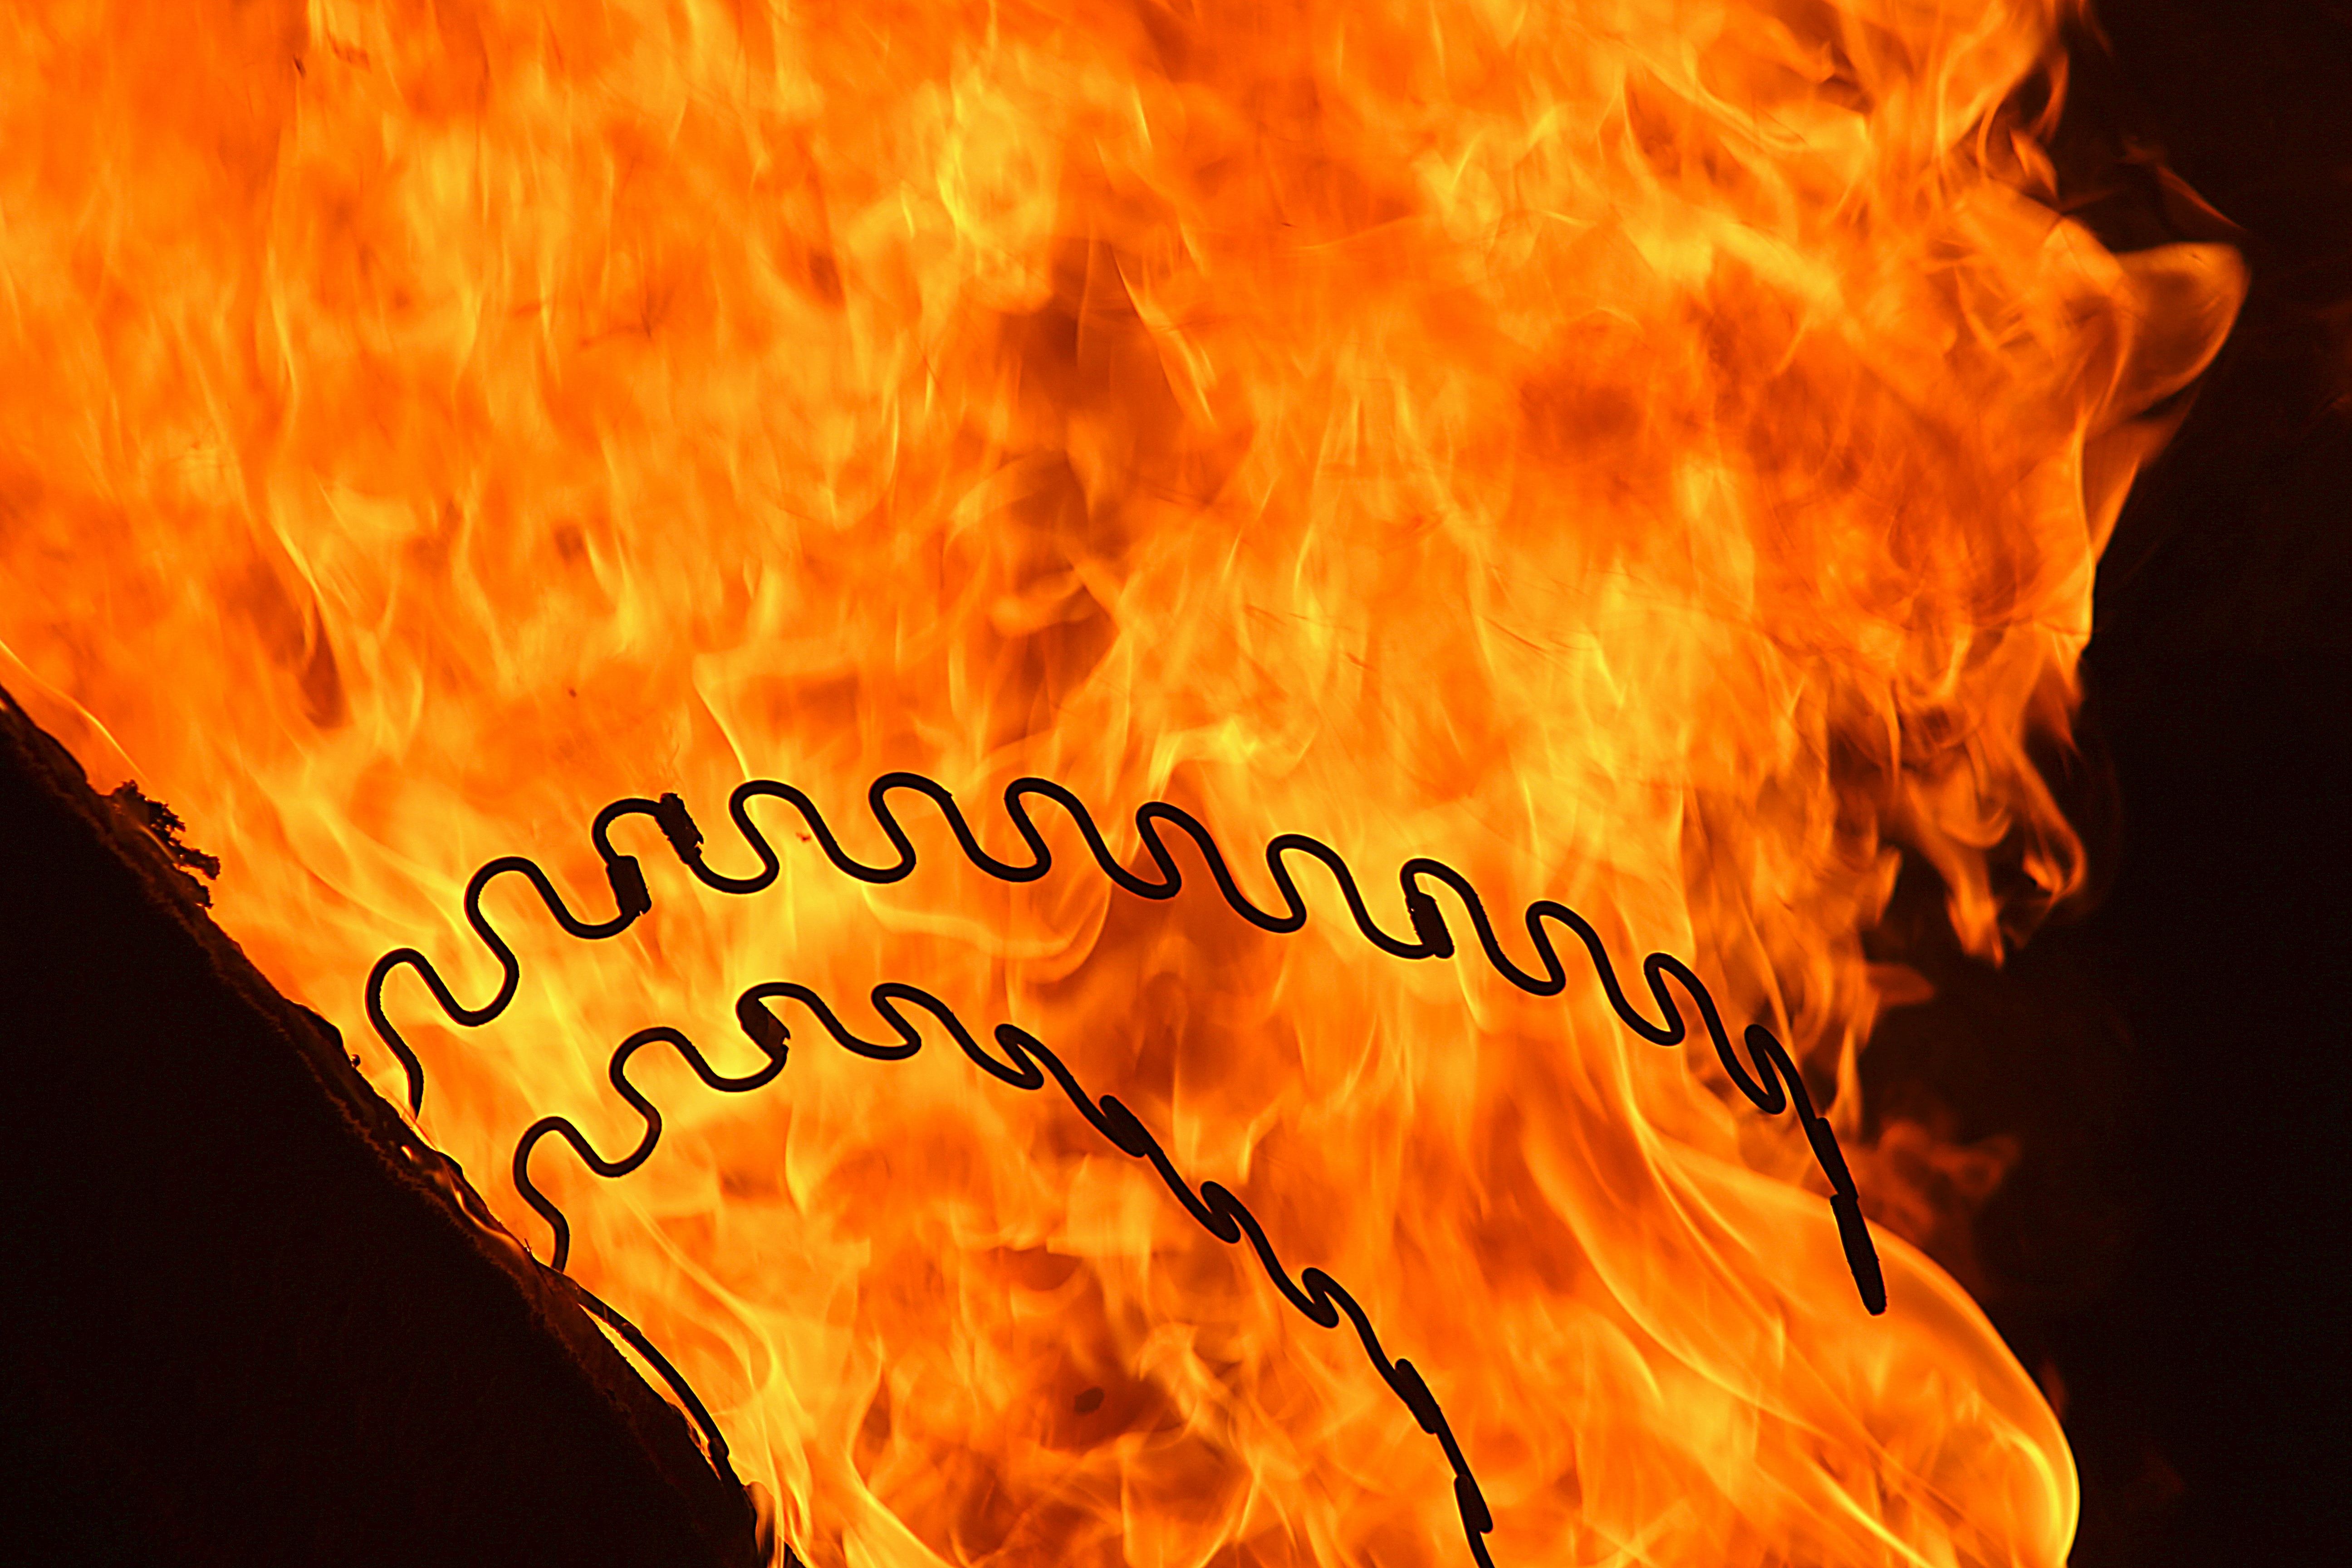
light, sun, texture, isolated, orange, red, flame, fire, fireplace, black, yellow, bonfire, heat, inferno, explosion, grill, energy, burn, font, flash, background, hot, blaze, passion, hell, wallpapers, detail, risk, ignite, blazing, flammable, dangerous, element, astronomical object, beautifu, geological phenomenon, the fiery